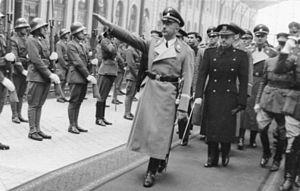
Ramón Serrano Súñer est un ancien ministre espagnol de Franco.